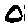
Label: 0